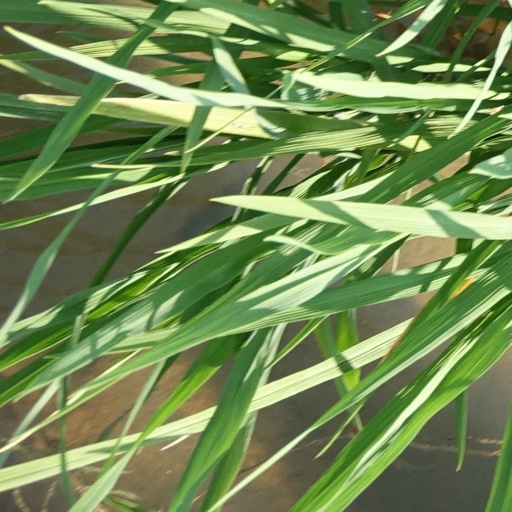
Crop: rice